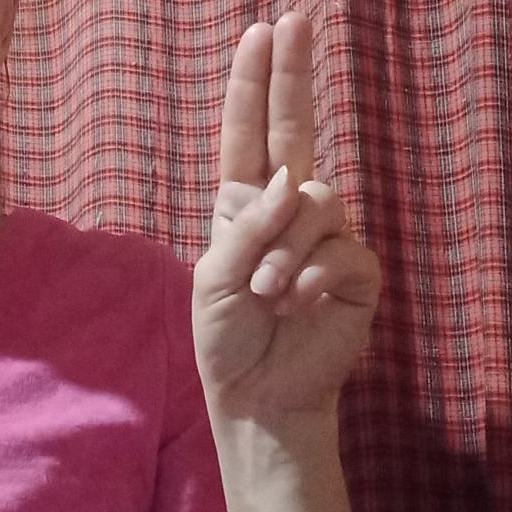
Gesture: two_up